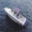
Label: ship